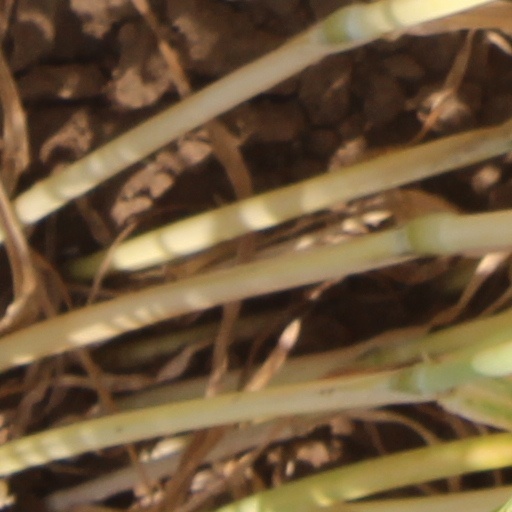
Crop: wheat